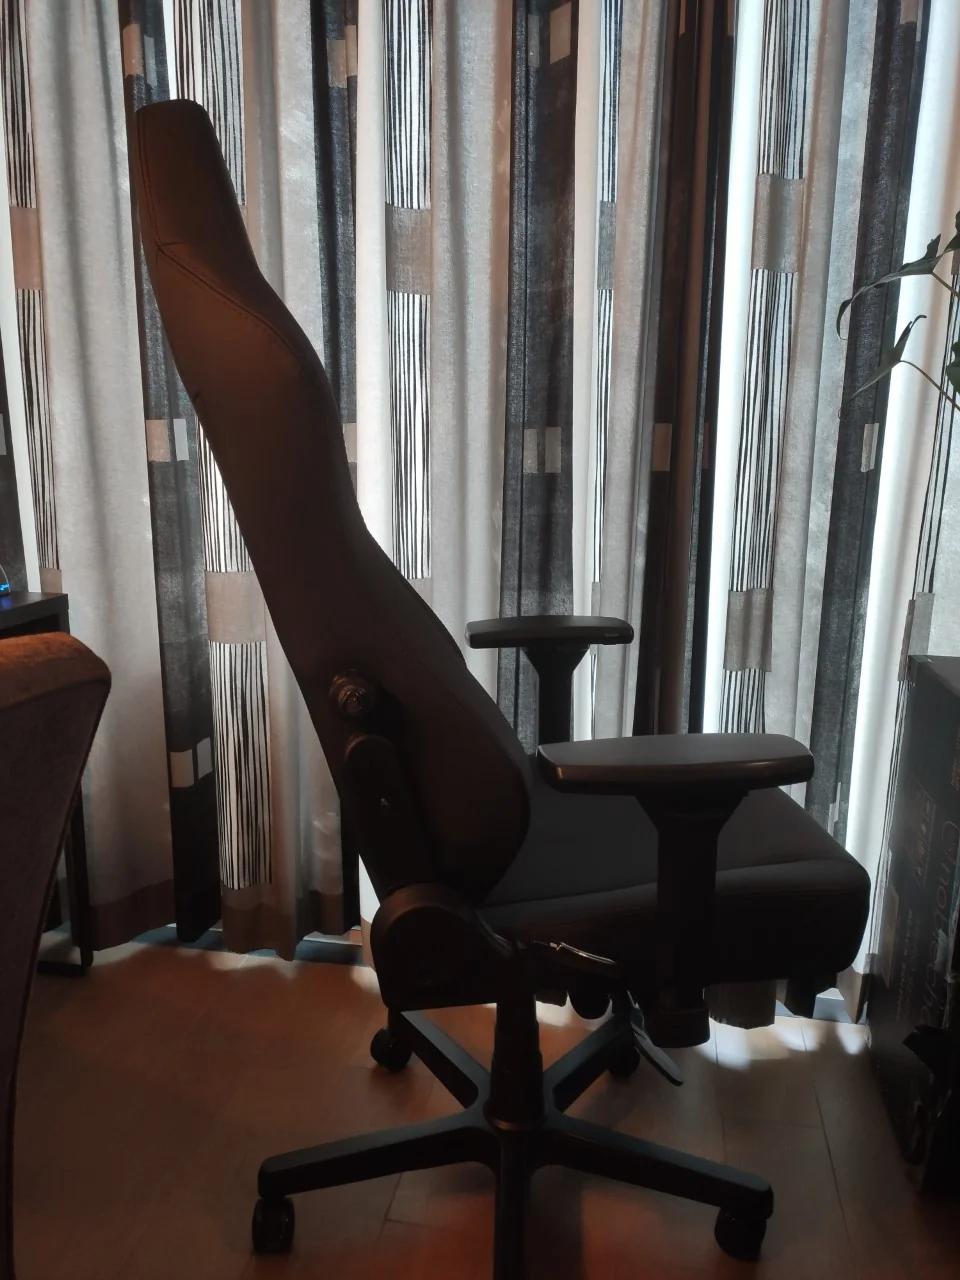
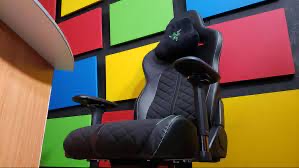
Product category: items_chair
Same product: no